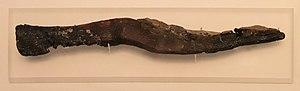
Le Néolithique du Proche-Orient est chronologiquement le plus précoce des épisodes de passage d'un mode de vie paléolithique à un mode de vie néolithique à se produire dans le monde. Il prend place entre le Levant et le Zagros occidental, incluant une partie de l'Anatolie, au début de l'Holocène, entre 10000 et 5500 av. J.-C. environ.